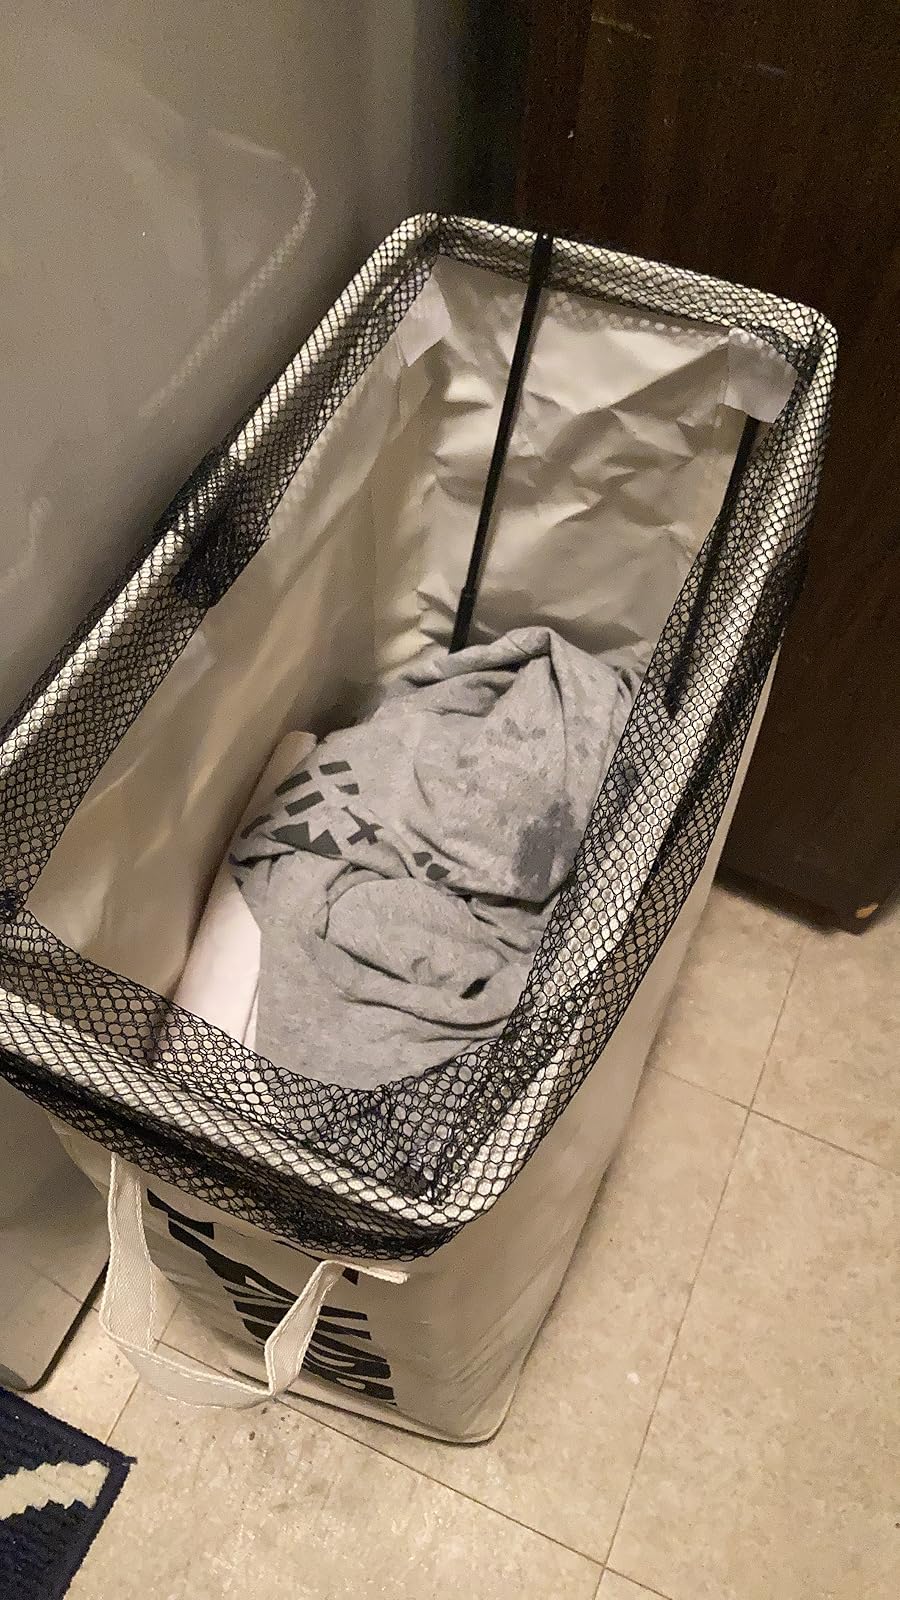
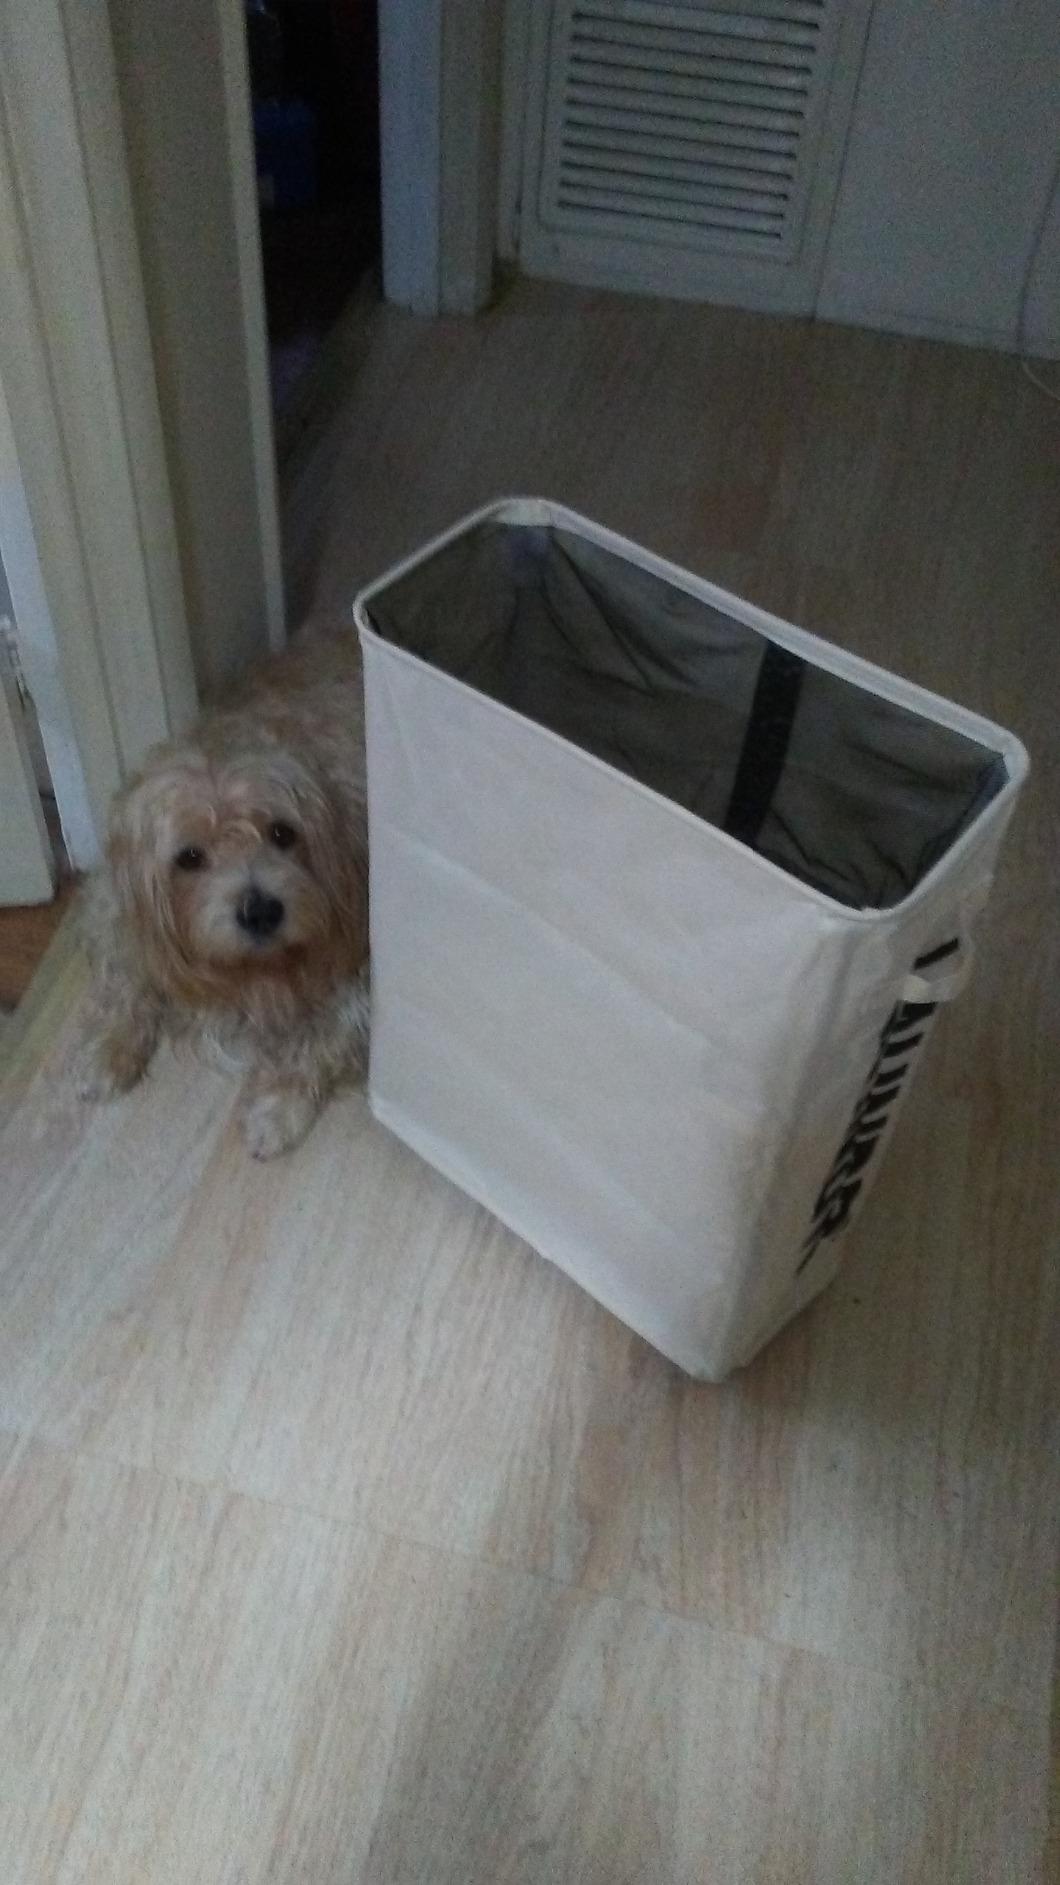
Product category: items_hamper
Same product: yes